Asian Pacific Environmental Network

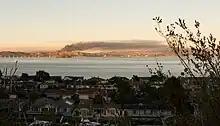
Richmond Refinery Accident: Fire 2012 -02

The Asian Pacific Environmental Network (APEN) is an environmental justice organization located on the west coast of California, specifically in Richmond, Oakland, and Wilmington California. APEN is an active member of the California Environmental Justice Alliance and has been involved with campaigns that advocate for just urban environments. APEN has expanded the framework of an environmental organization by incorporating biological, industrial, civil and social justice aspects into an effort that works to develop eco-friendly landscapes for the communities that they represent. They are involved with environmental issues surrounding the opposition of toxic waste infrastructure and they also lead campaigns for Asian Pacific Americans (AAPI) communities lacking adequate housing and climate solutions in sacrifice zones which consists of locations that sit on or are near hazardous waste sites.